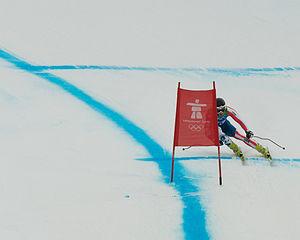
Steven Nyman, né le 12 février 1982 à Provo dans l'État de l'Utah, est un skieur alpin américain. Il a gagné trois descentes en carrière en 2006, 2012 et 2014 à Val Gardena.